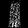
Label: Dress